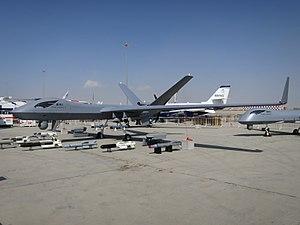
"Le Wing Loong II est un drone de combat d'altitude de croisière moyenne et de longue autonomie, construit par l'entreprise chinoise China Aviation Industry Corporation. Le projet est dévoilé lors de l'exposition ""Aviation Expo China"" à Pékin en septembre 2015, et son premier vol enregistrée en 2017.